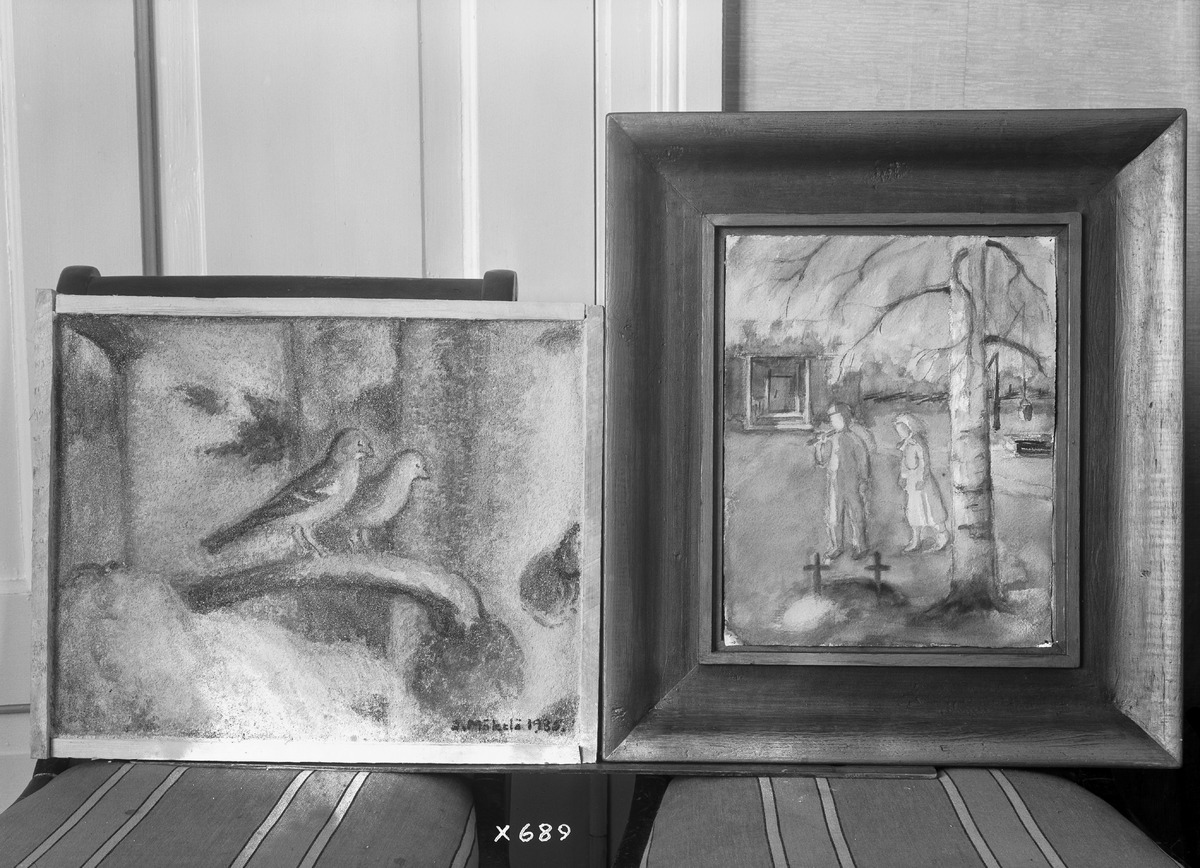
Freskon luonnoksia
Drafts of a fresco
sisällön kuvaus: Taiteilija Juho Mäkelän maalaamia Oulun keskuskansakoulun freskon luonnoksia 3.10.1936. content description: Drafts of the fresco in Oulu Central Elementary School painted by the artist Juho Mäkelä on October 3, 1936.
Kuvaaja: Mäkelä, Juho, kuvan kohteen tekijä
Vuosi: 1936
Paikka: , Suomi, Suomi
Aiheet: maalaukset; freskot; luonnokset; frescos; drafts; paintings